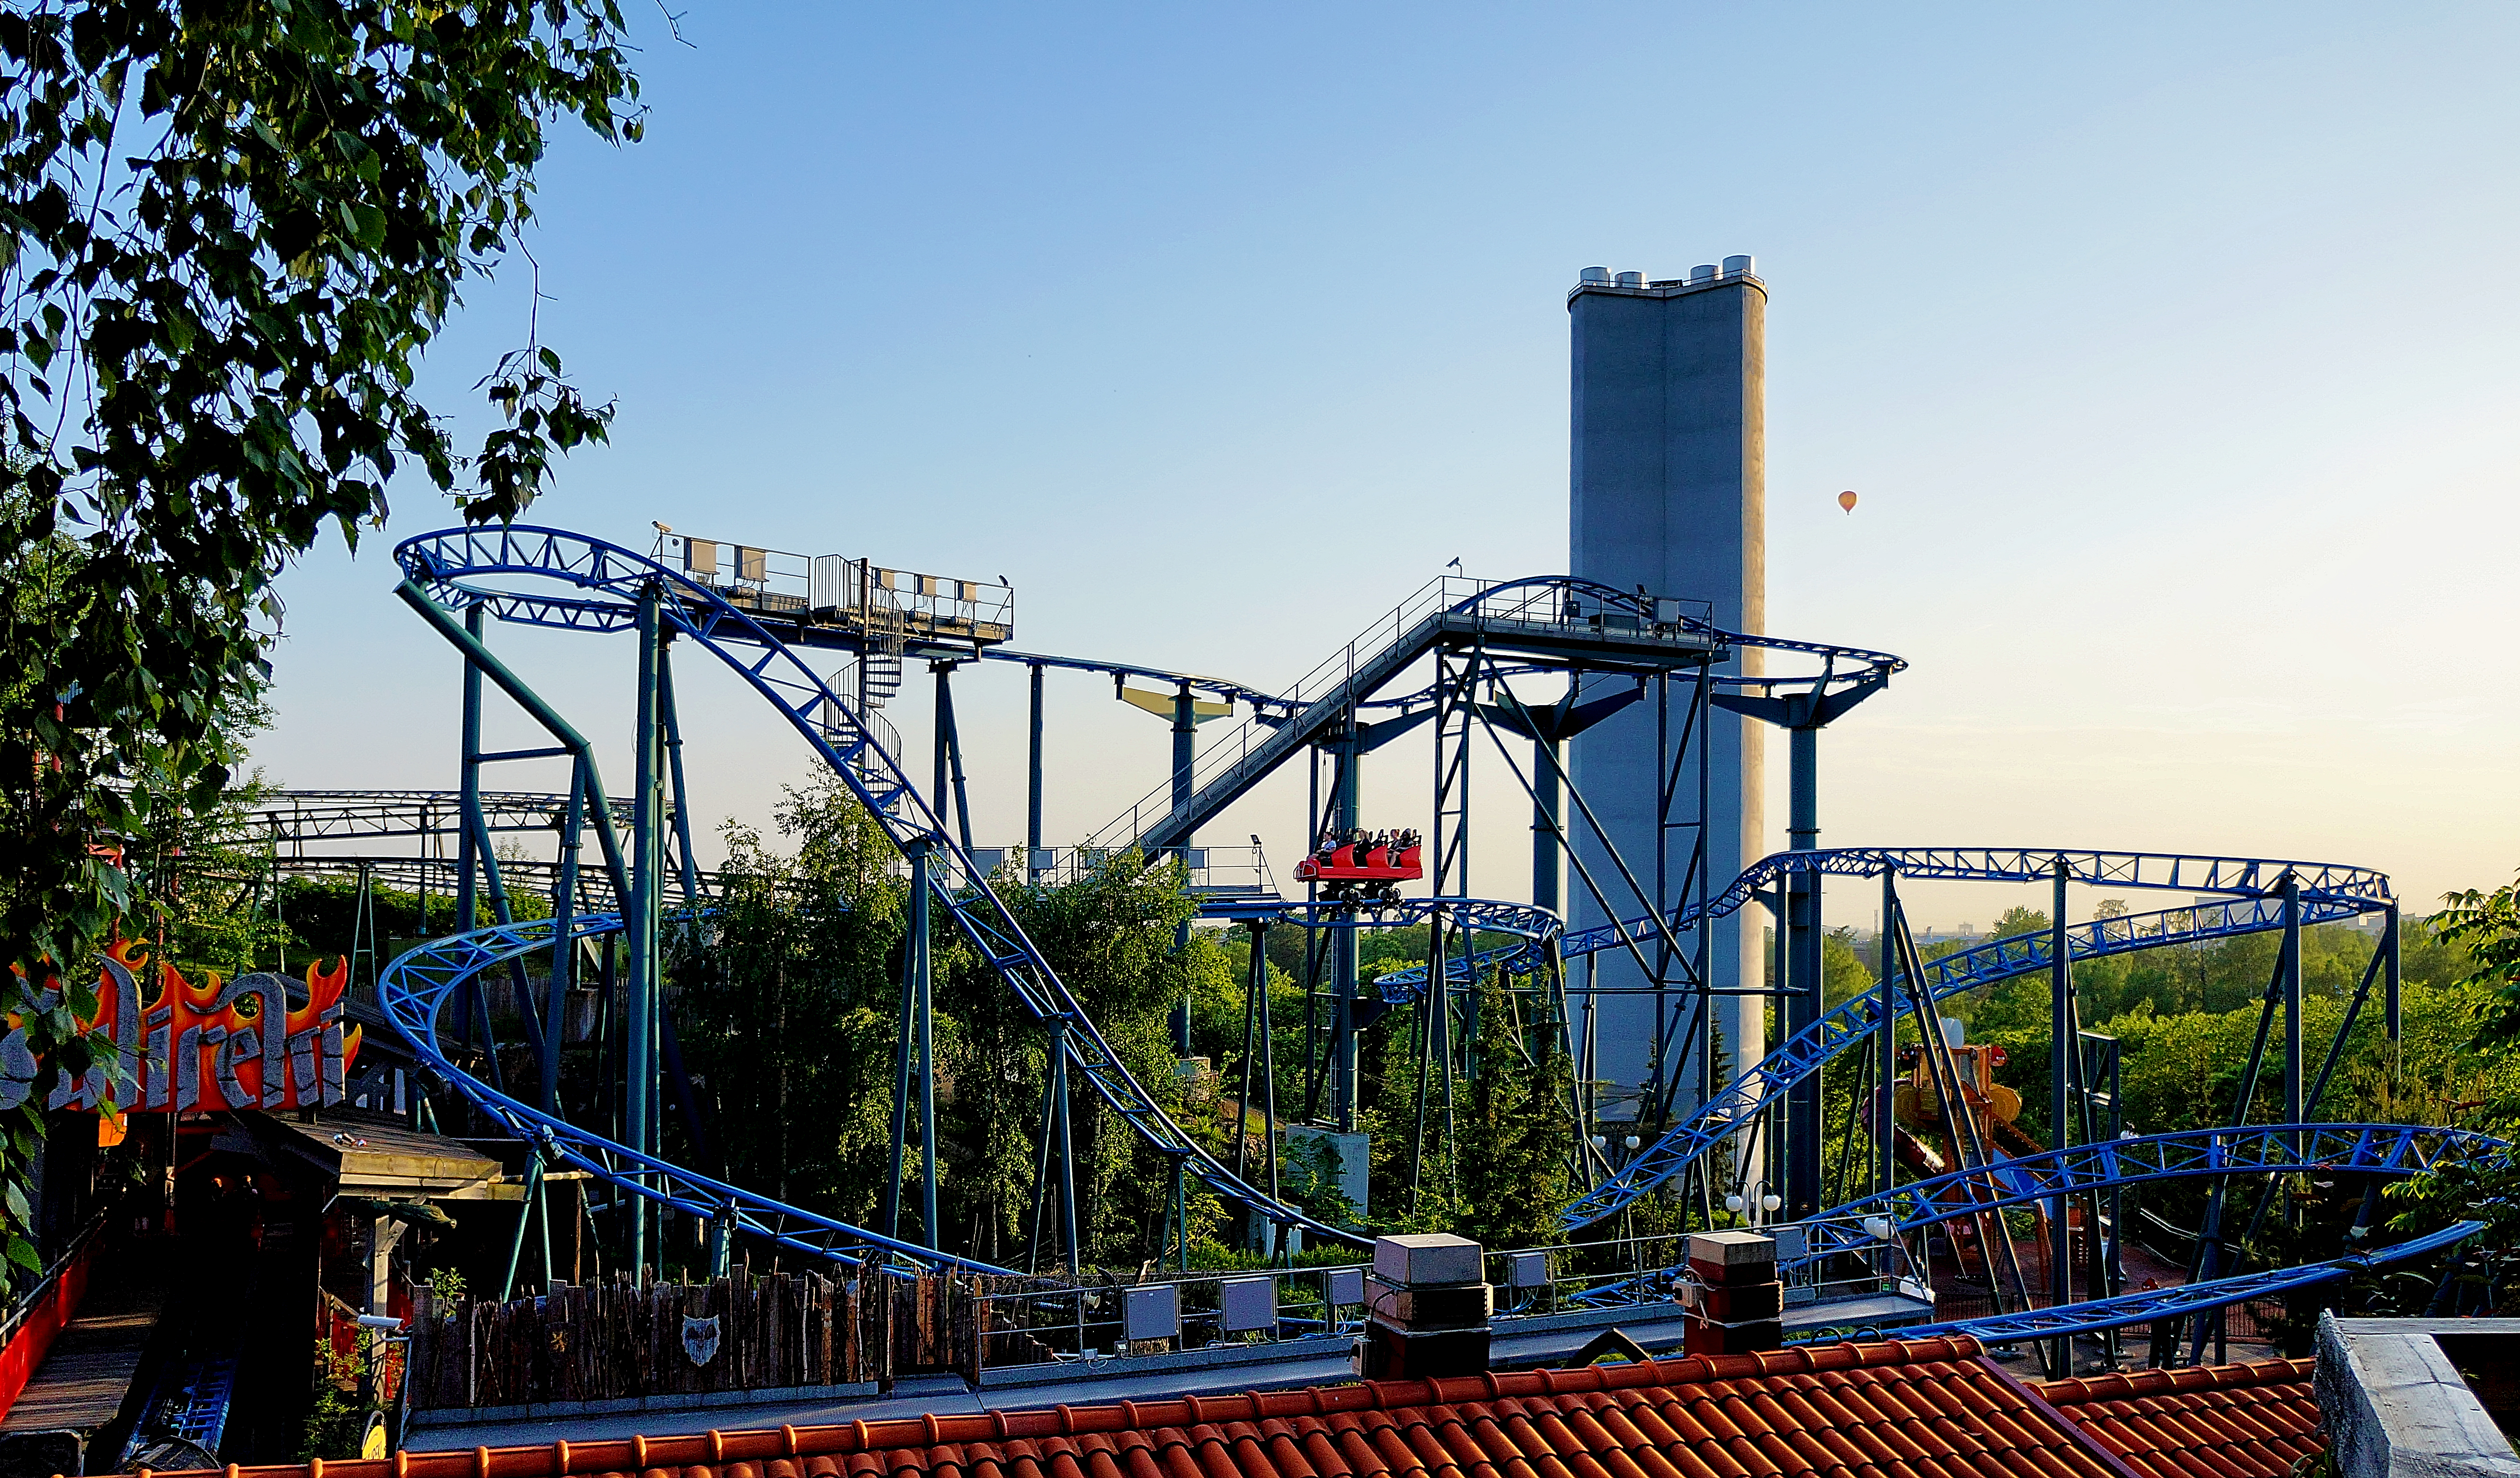
recreation, amusement park, park, leisure, roller coaster, finland, helsinki, water park, linnanm ki, tulireki, amusement ride, outdoor recreation, nonbuilding structure